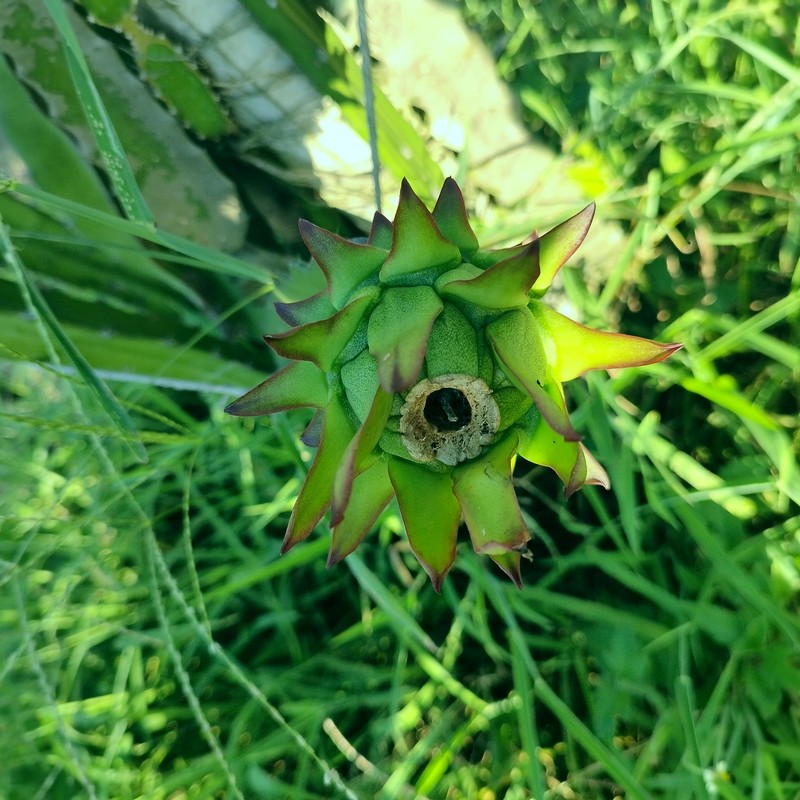
Label: Immature Dragon Fruit